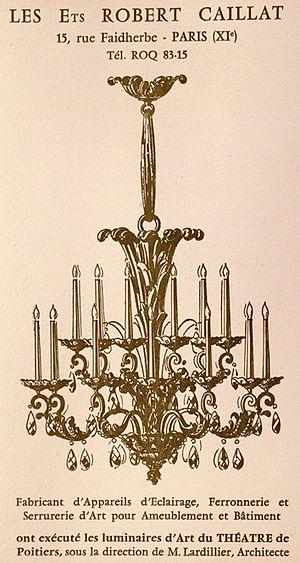
Publicité de la maison Robert Caillat pour les lustres du théâtre de Poitiers (1954)
"L’Ancien théâtre municipal de Poitiers est un édifice de ""style 1940"" situé sur la place du Maréchal-Leclerc.